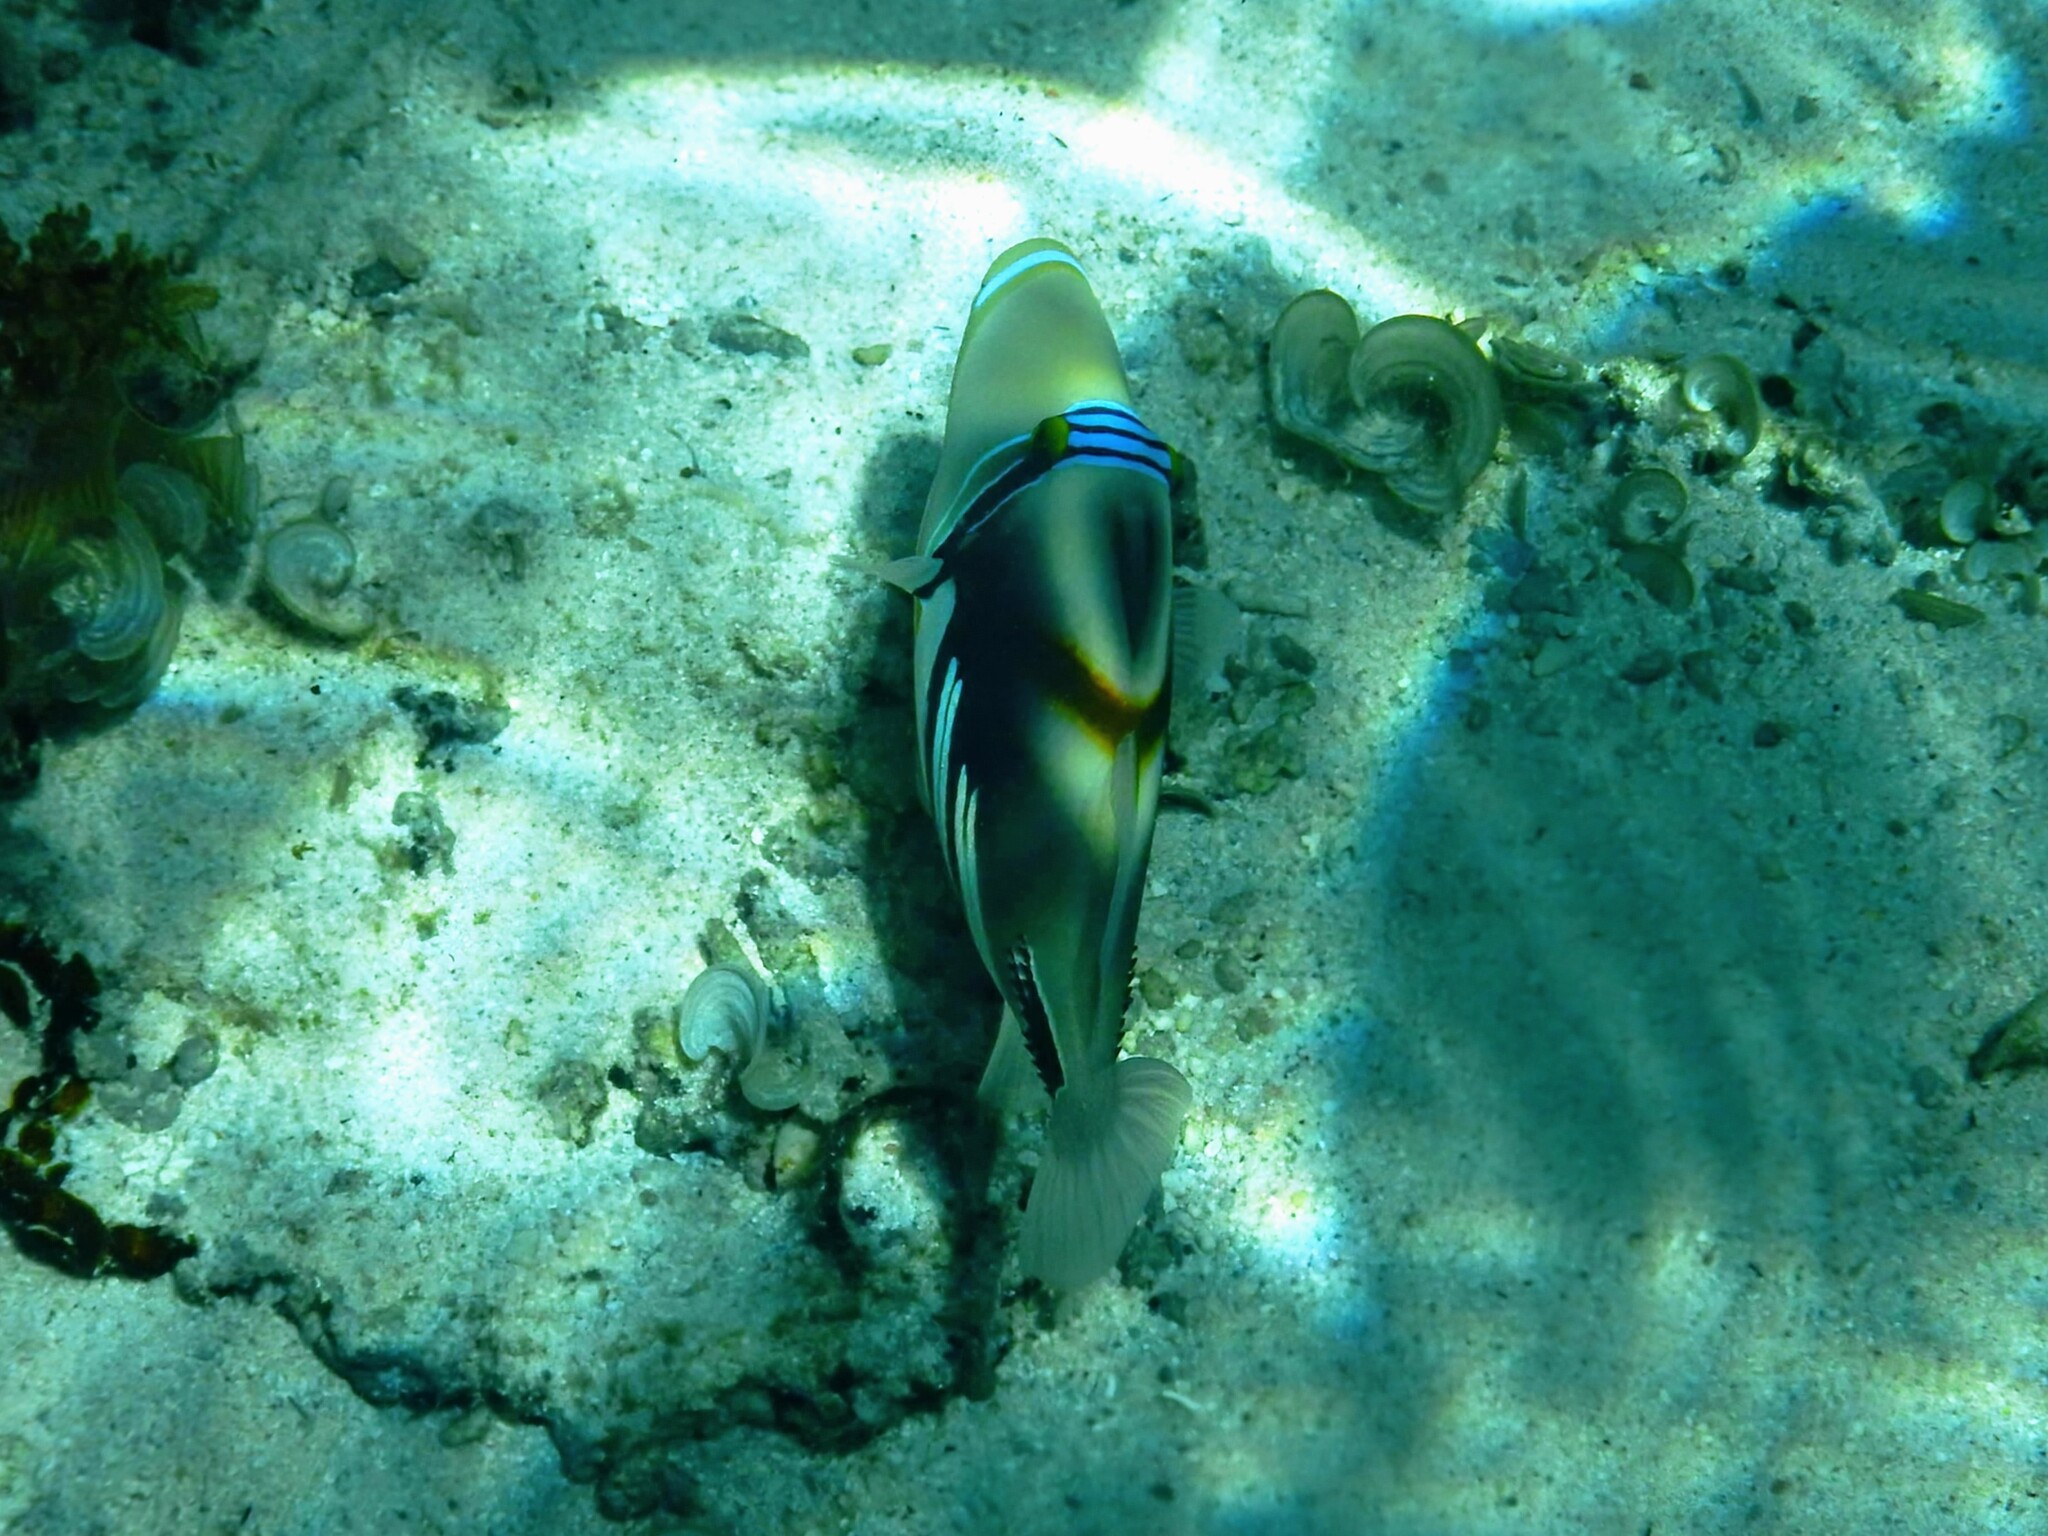
Rhinecanthus aculeatus (Lagoon Triggerfish)